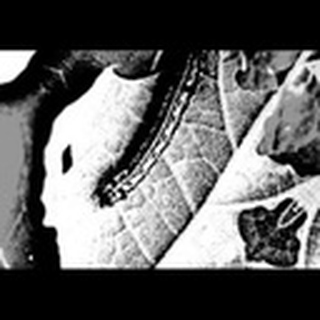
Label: cotton_army_worm